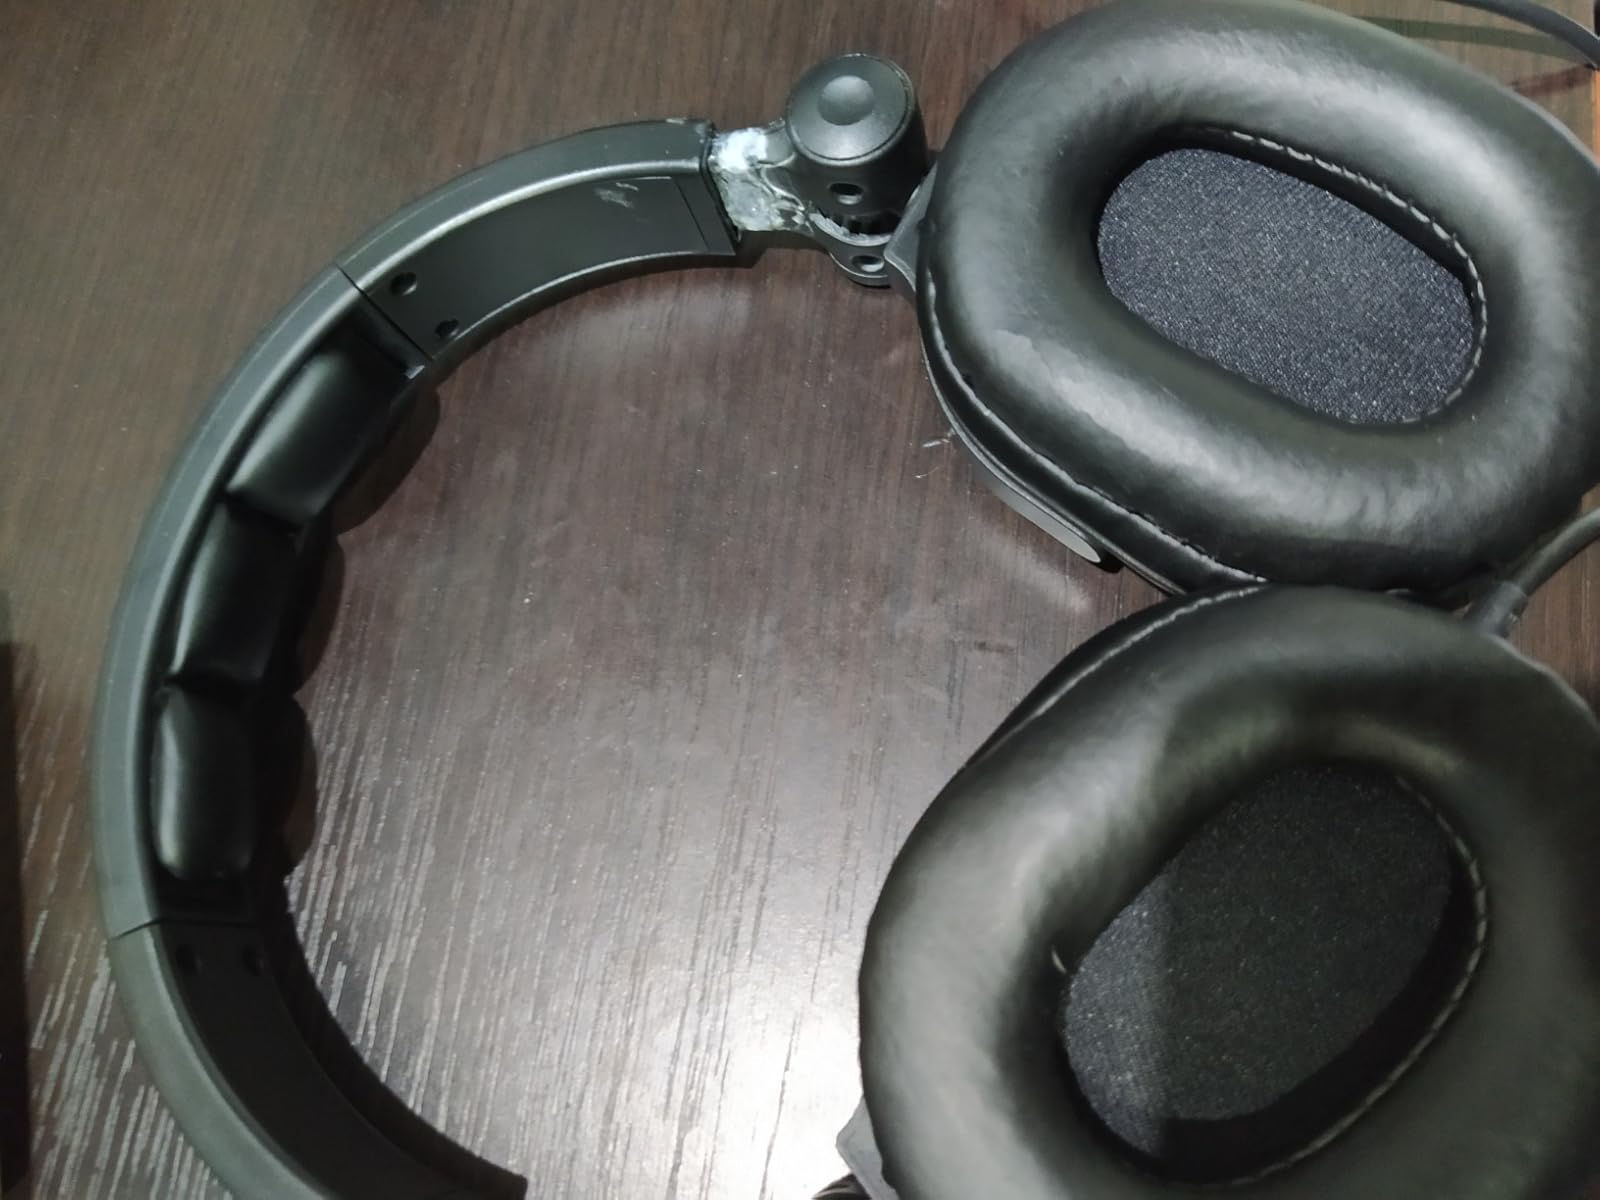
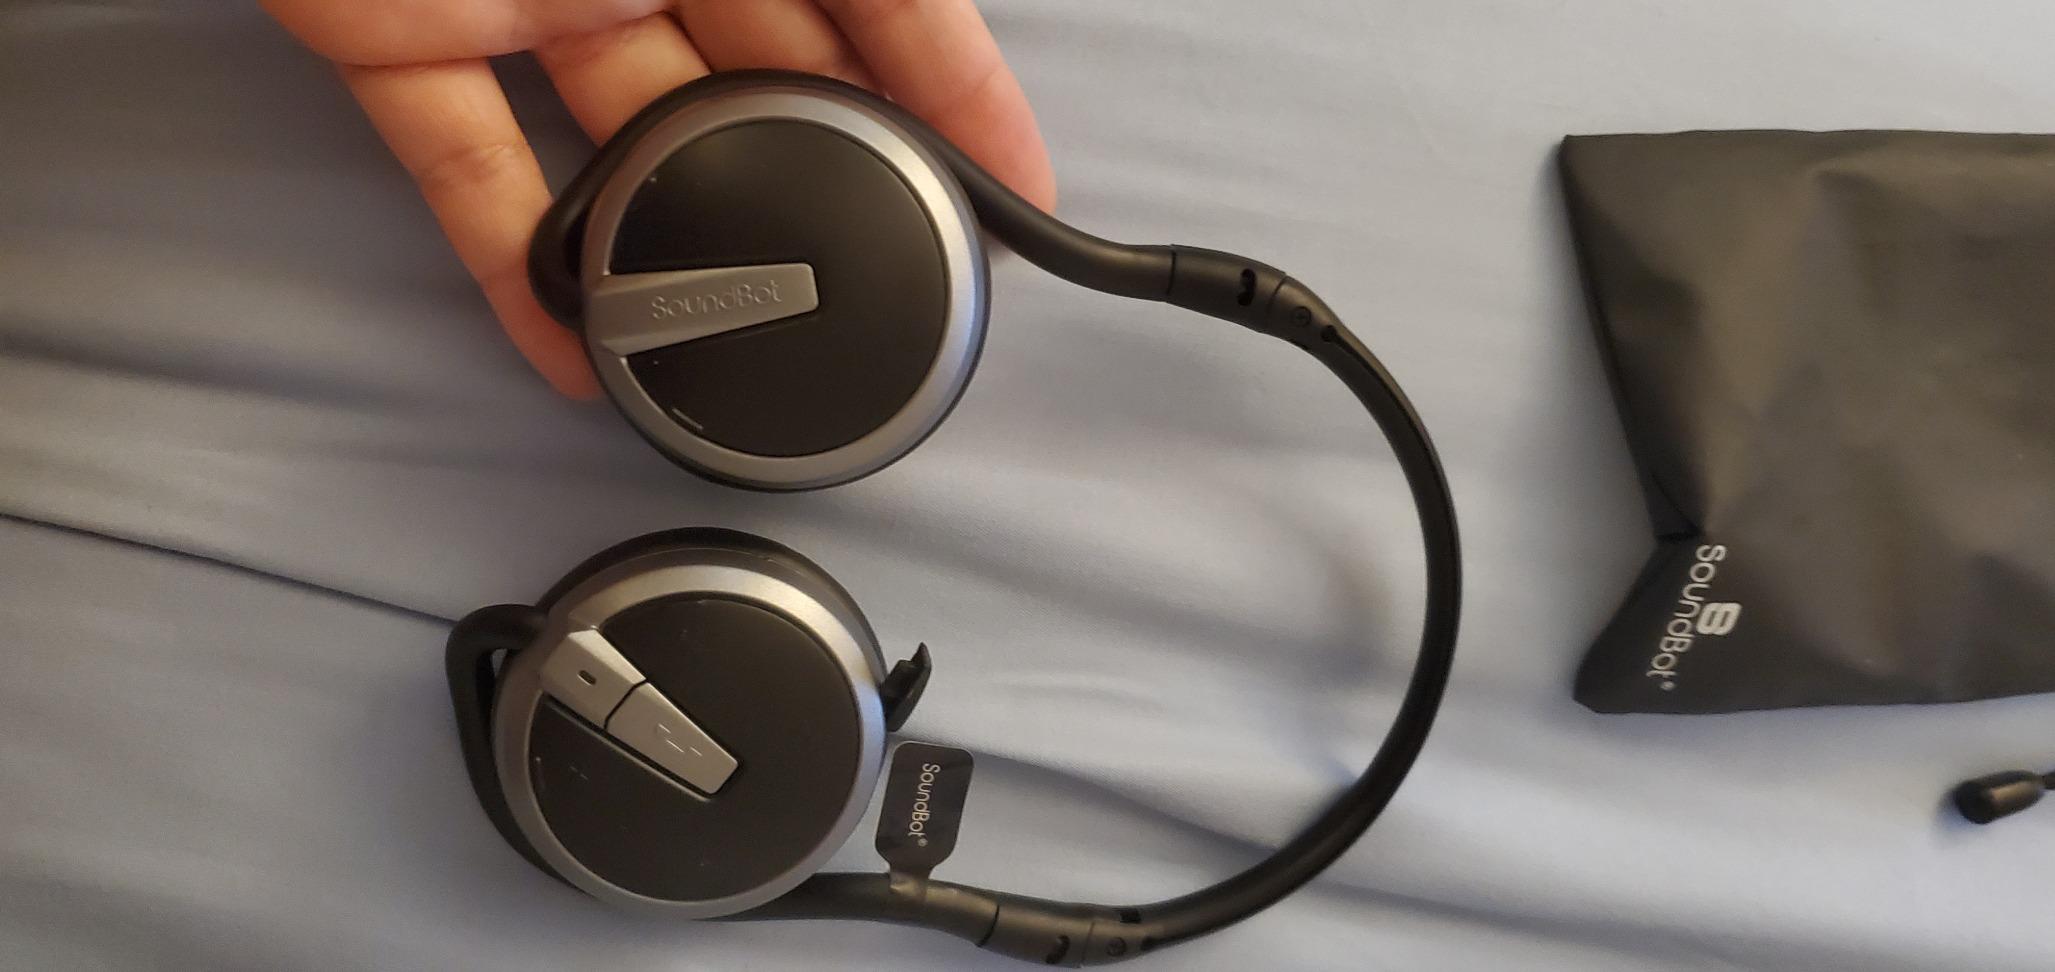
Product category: headphones
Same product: no